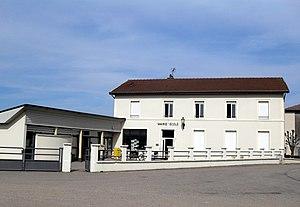
La mairie-école de Dignonville
Dignonville est une commune française située dans le département des Vosges, en région Grand Est.